Roger Jepsen

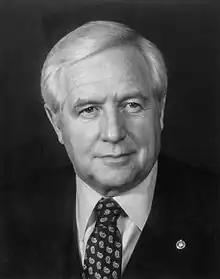
Jepsen in 1983

Roger William Jepsen (December 23, 1928 – November 13, 2020) was an American politician from Iowa. A member of the Republican Party, he served as Lieutenant Governor of Iowa from 1969 to 1973 and a member of the United States Senate for one term from 1979 to 1985. Jepsen later was the chairman of National Credit Union Administration from 1985 to 1993 where he helped oversee more than 14,000 credit unions nationally.